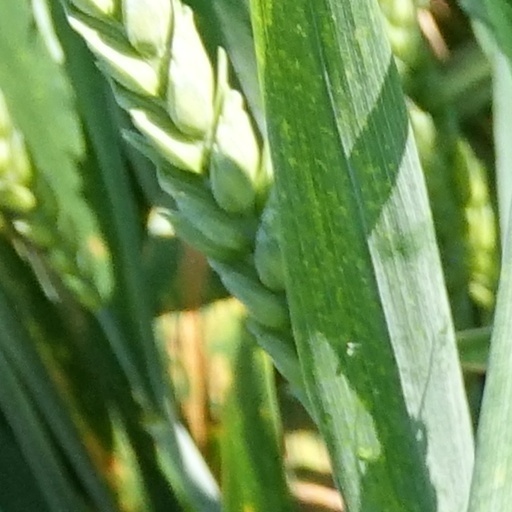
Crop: wheat